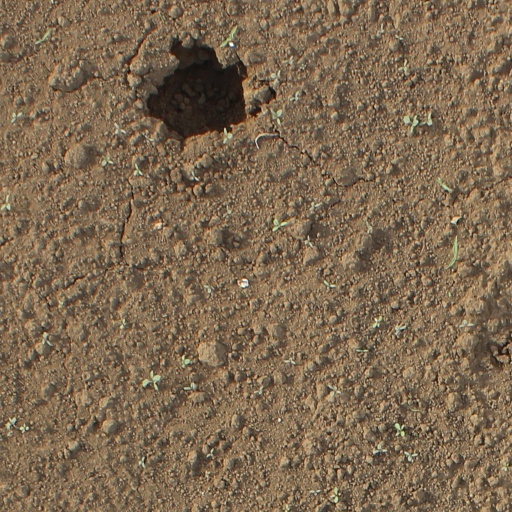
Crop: soybean